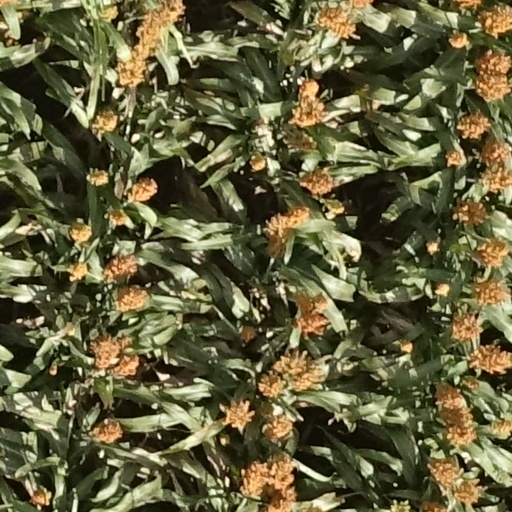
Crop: sorghum